Juan Martín del Potro

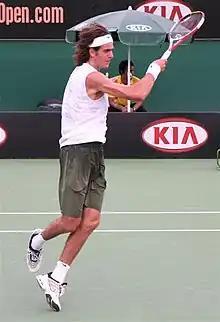
Del Potro at 2007 Australian Open

Del Potro began the year by reaching his first semifinal in ATP Adelaide, Australia, where he lost to Chris Guccione, having beaten Igor Kunitsyn earlier in the day. He then reached the second round of the Australian Open, where he had to retire because of injury in his match against eventual finalist Fernando González in the fifth set. In February, del Potro played for Argentina in the first round of the Davis Cup against Austria, winning the fourth and deciding match against Jürgen Melzer in five sets, allowing Argentina to qualify for the quarterfinals.